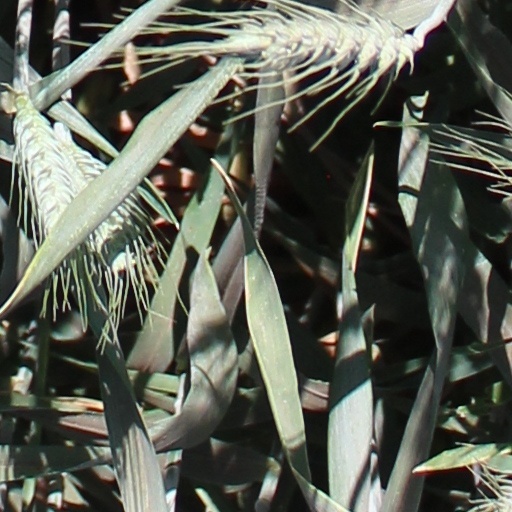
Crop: wheat